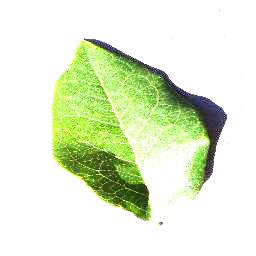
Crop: blueberry
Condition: healthy